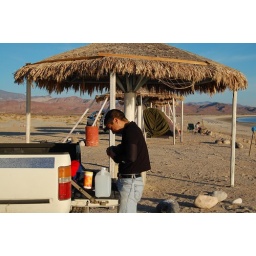
Kev slept in his truck bed again.